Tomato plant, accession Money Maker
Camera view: bottom (45 deg); turntable rotation: 120 degrees
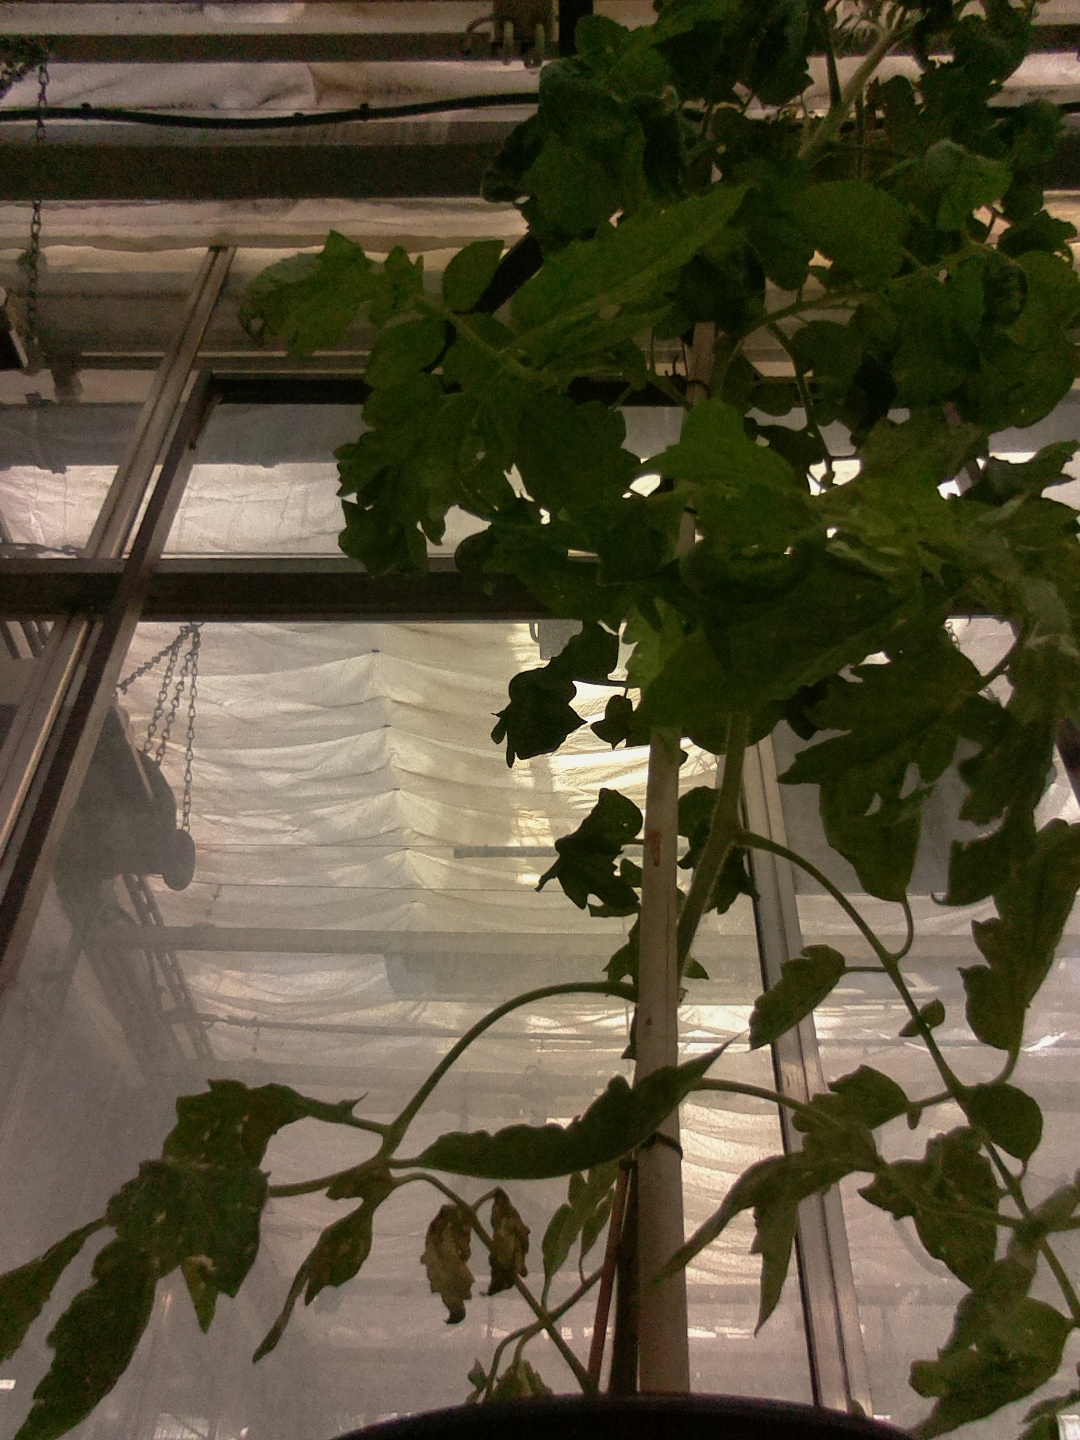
BBCH growth stage 65: Full flowering, 50%-60% of flowers open, first petals falling